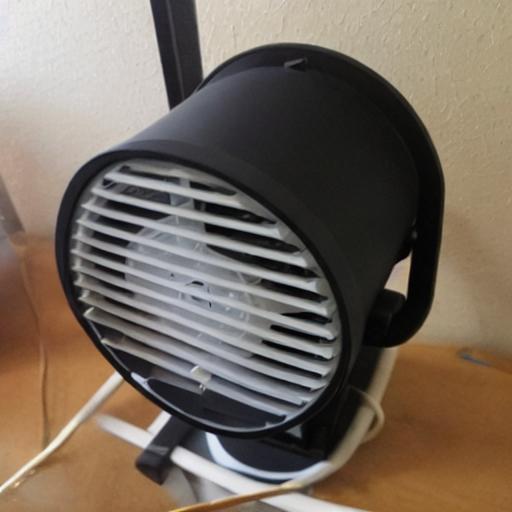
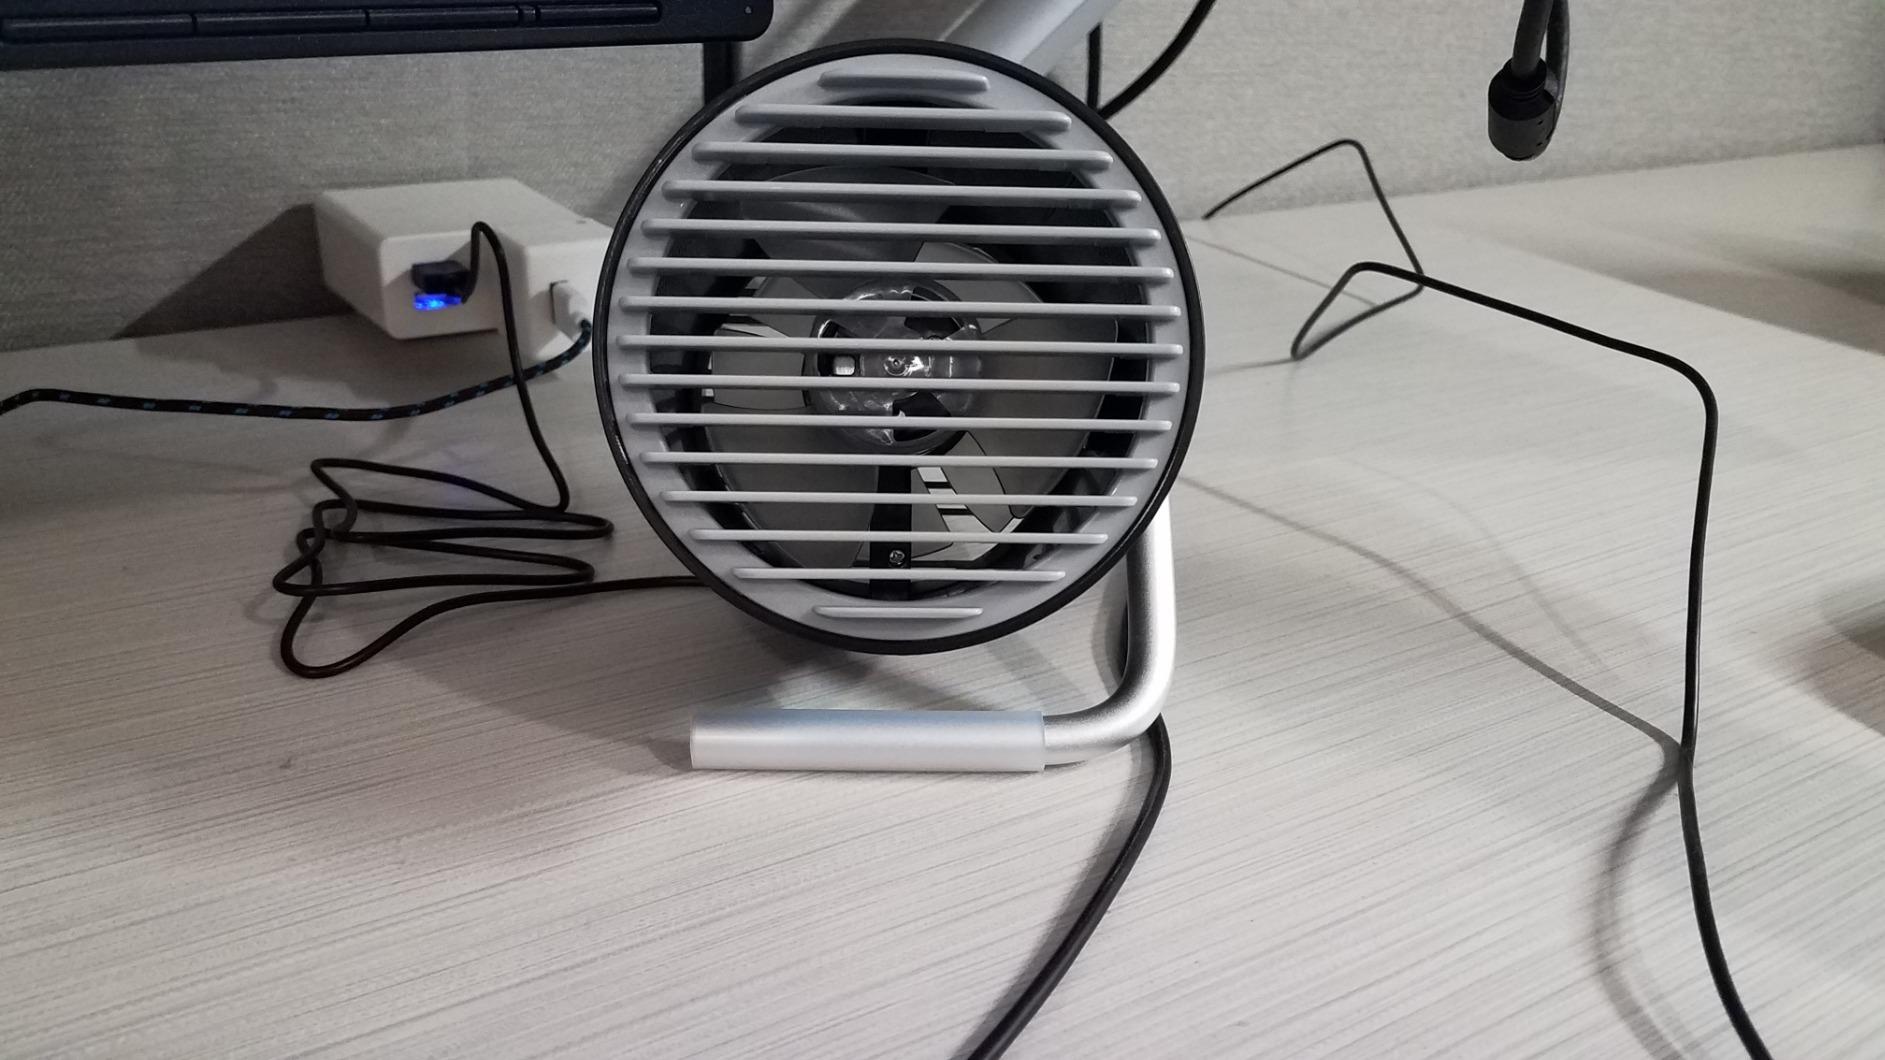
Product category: fan
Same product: no